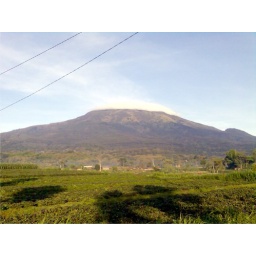
that's funny mountain near my house...like cake that has cream on top